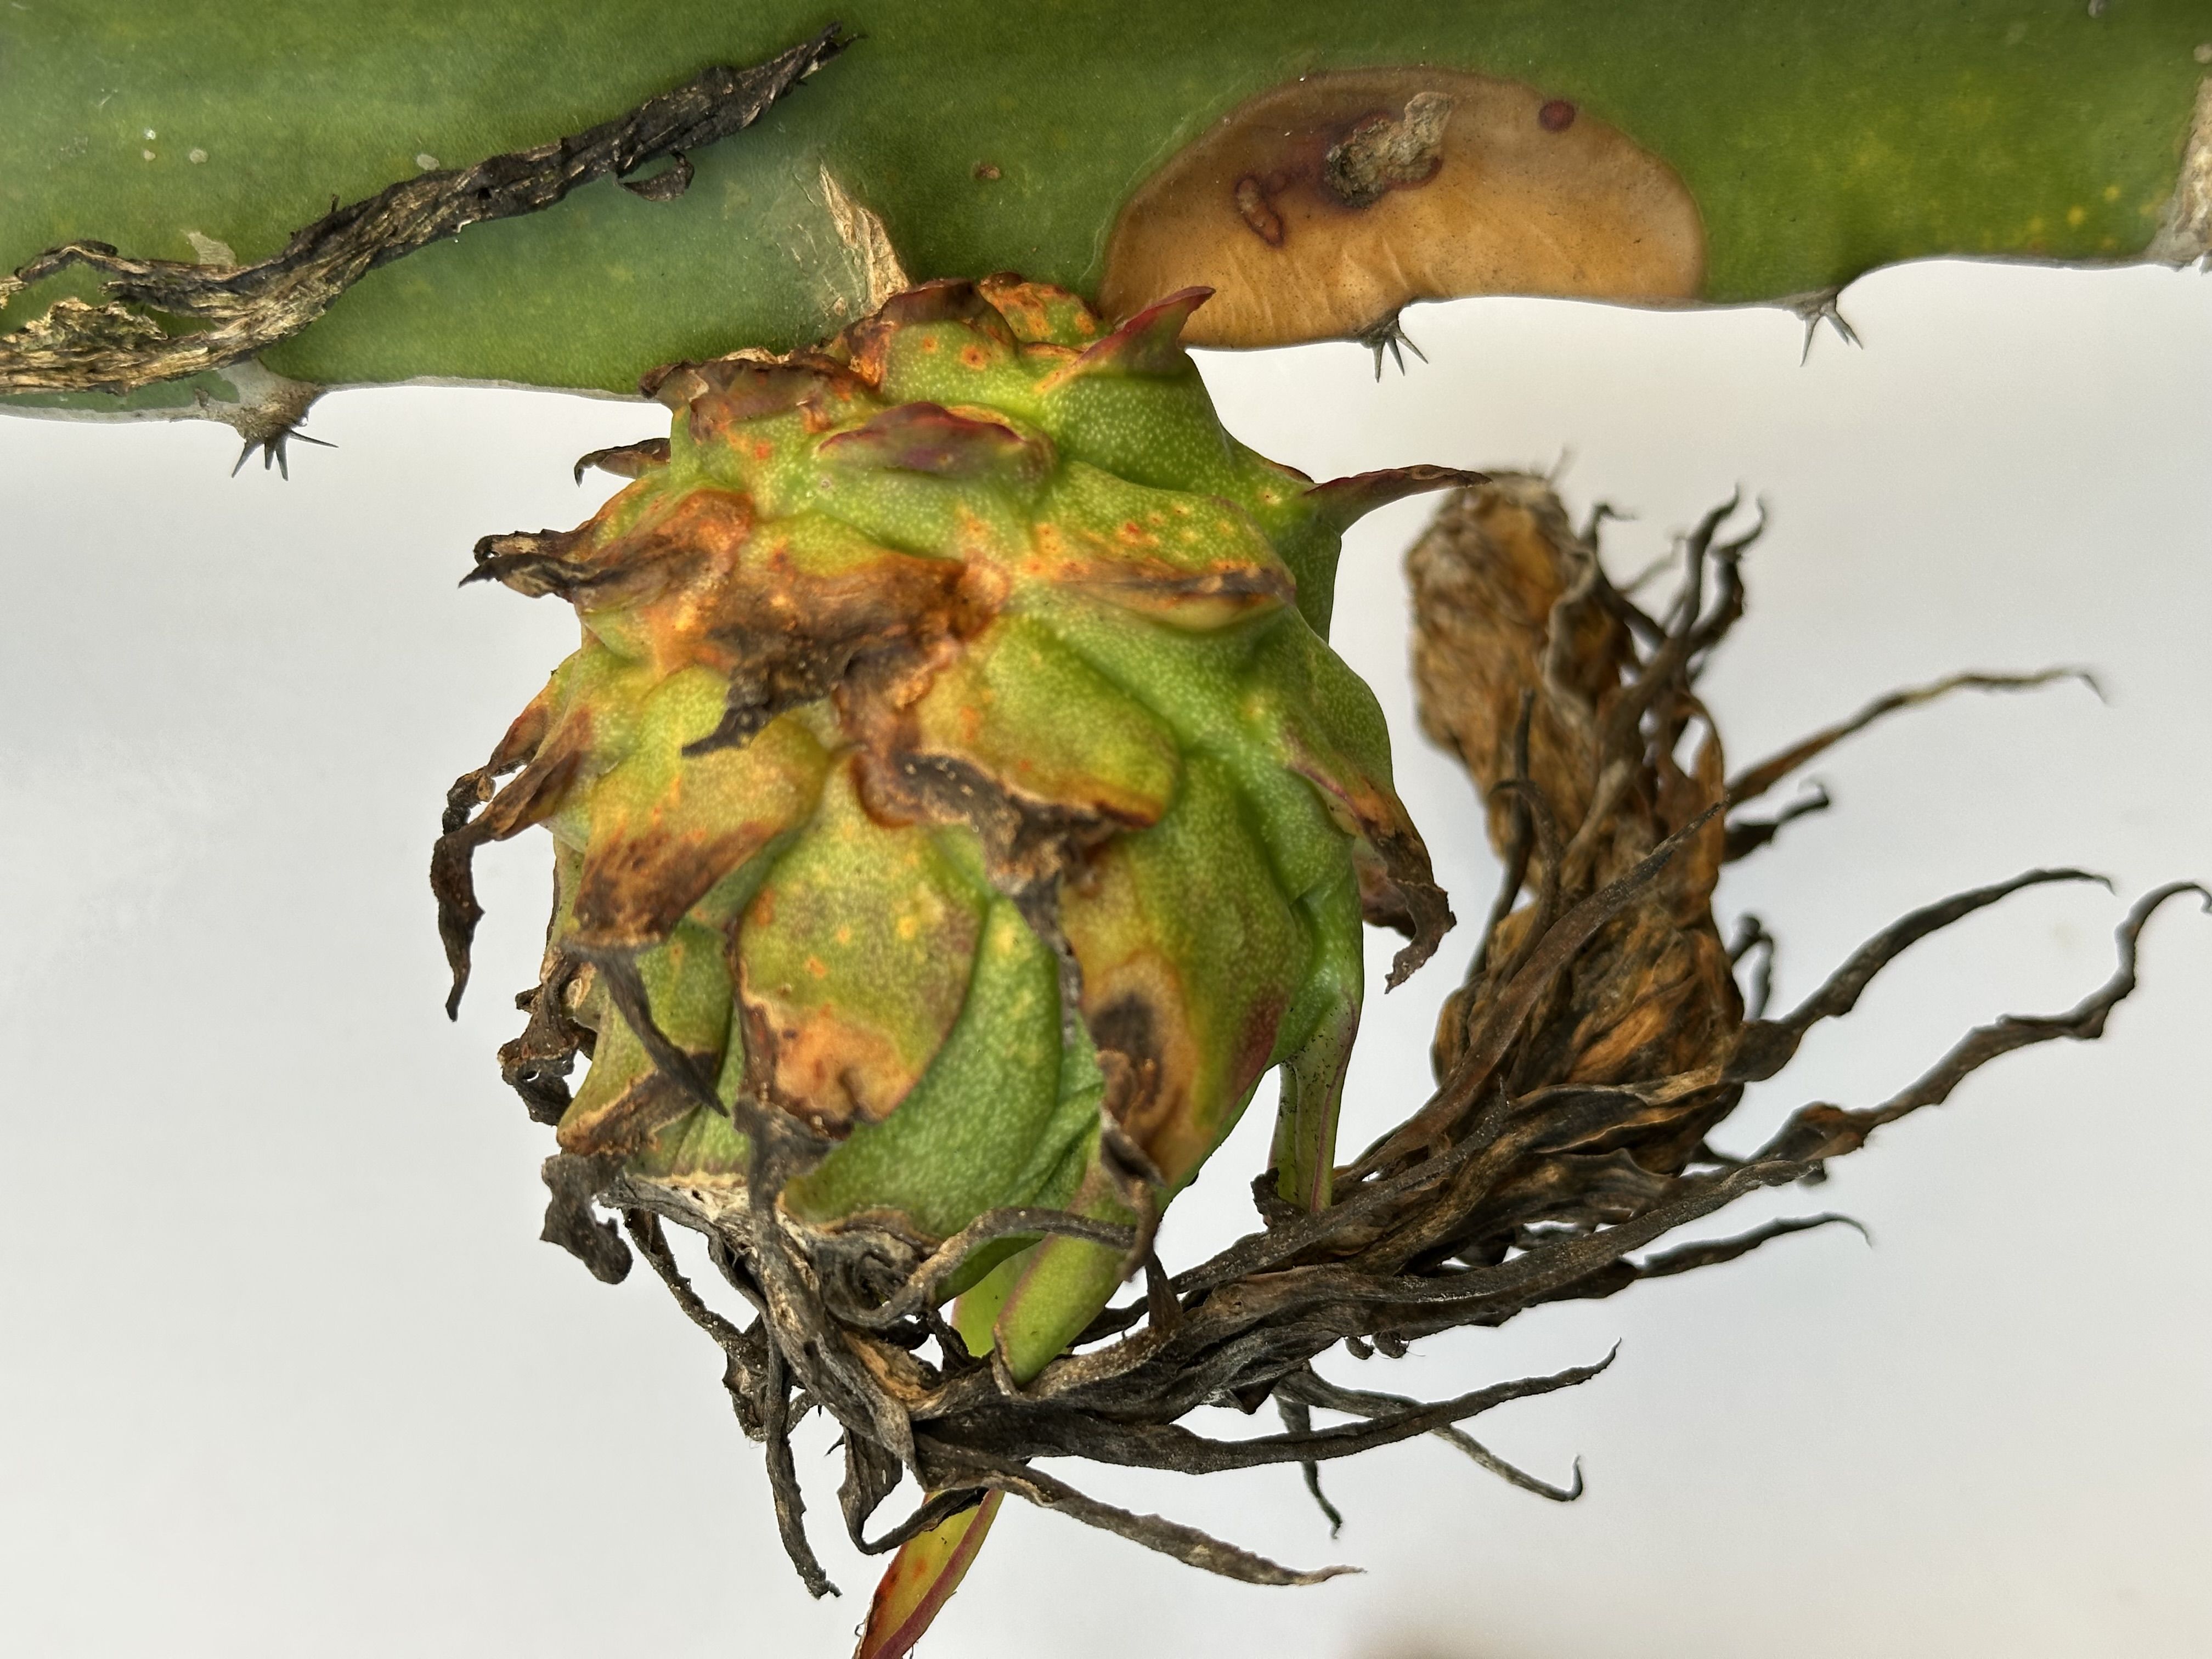
Label: Bad fruit